Tamara (2016 French film)

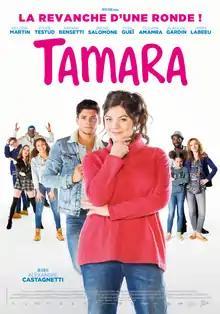
Theatrical release poster

Tamara is a 2016 teen comedy film directed by Alexandre Castagnetti. It is an adaptation of the comic strip of the same name by and , and is about a high school student struggling with her body shape.